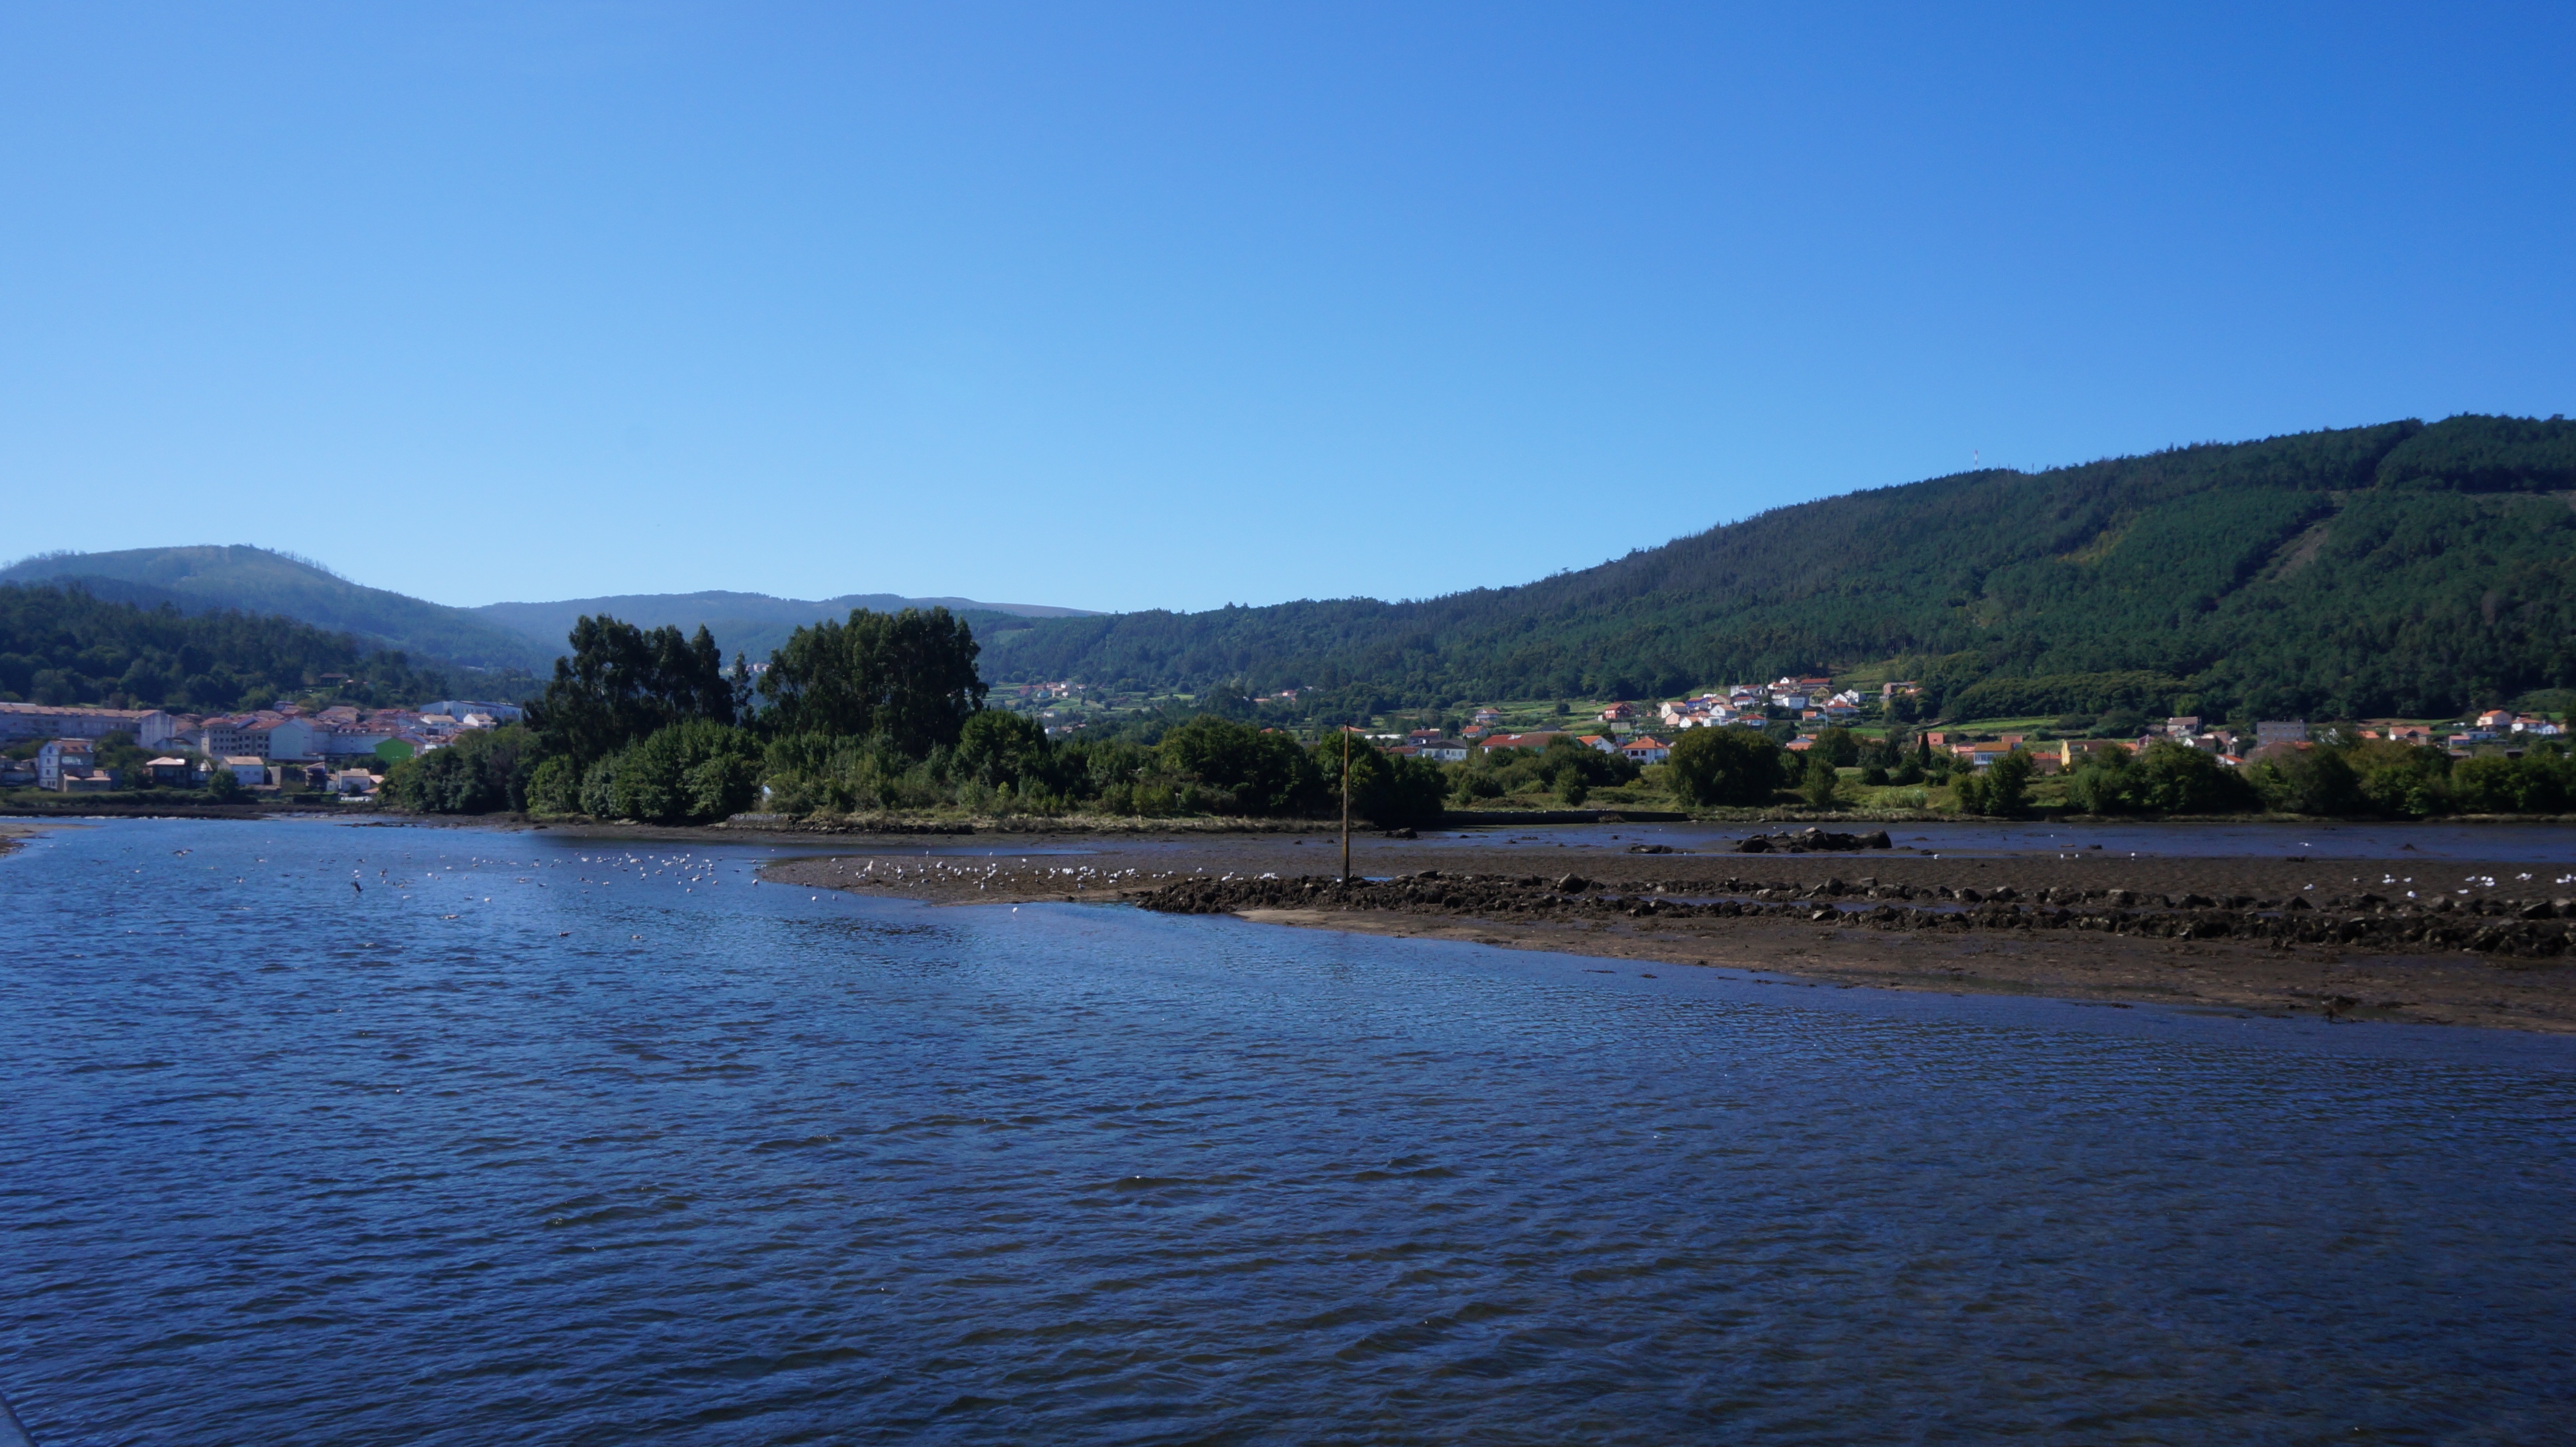
sea, water, ocean, shore, lake, river, panorama, green, bay, reservoir, body of water, mountains, galicia, islands, loch, rias